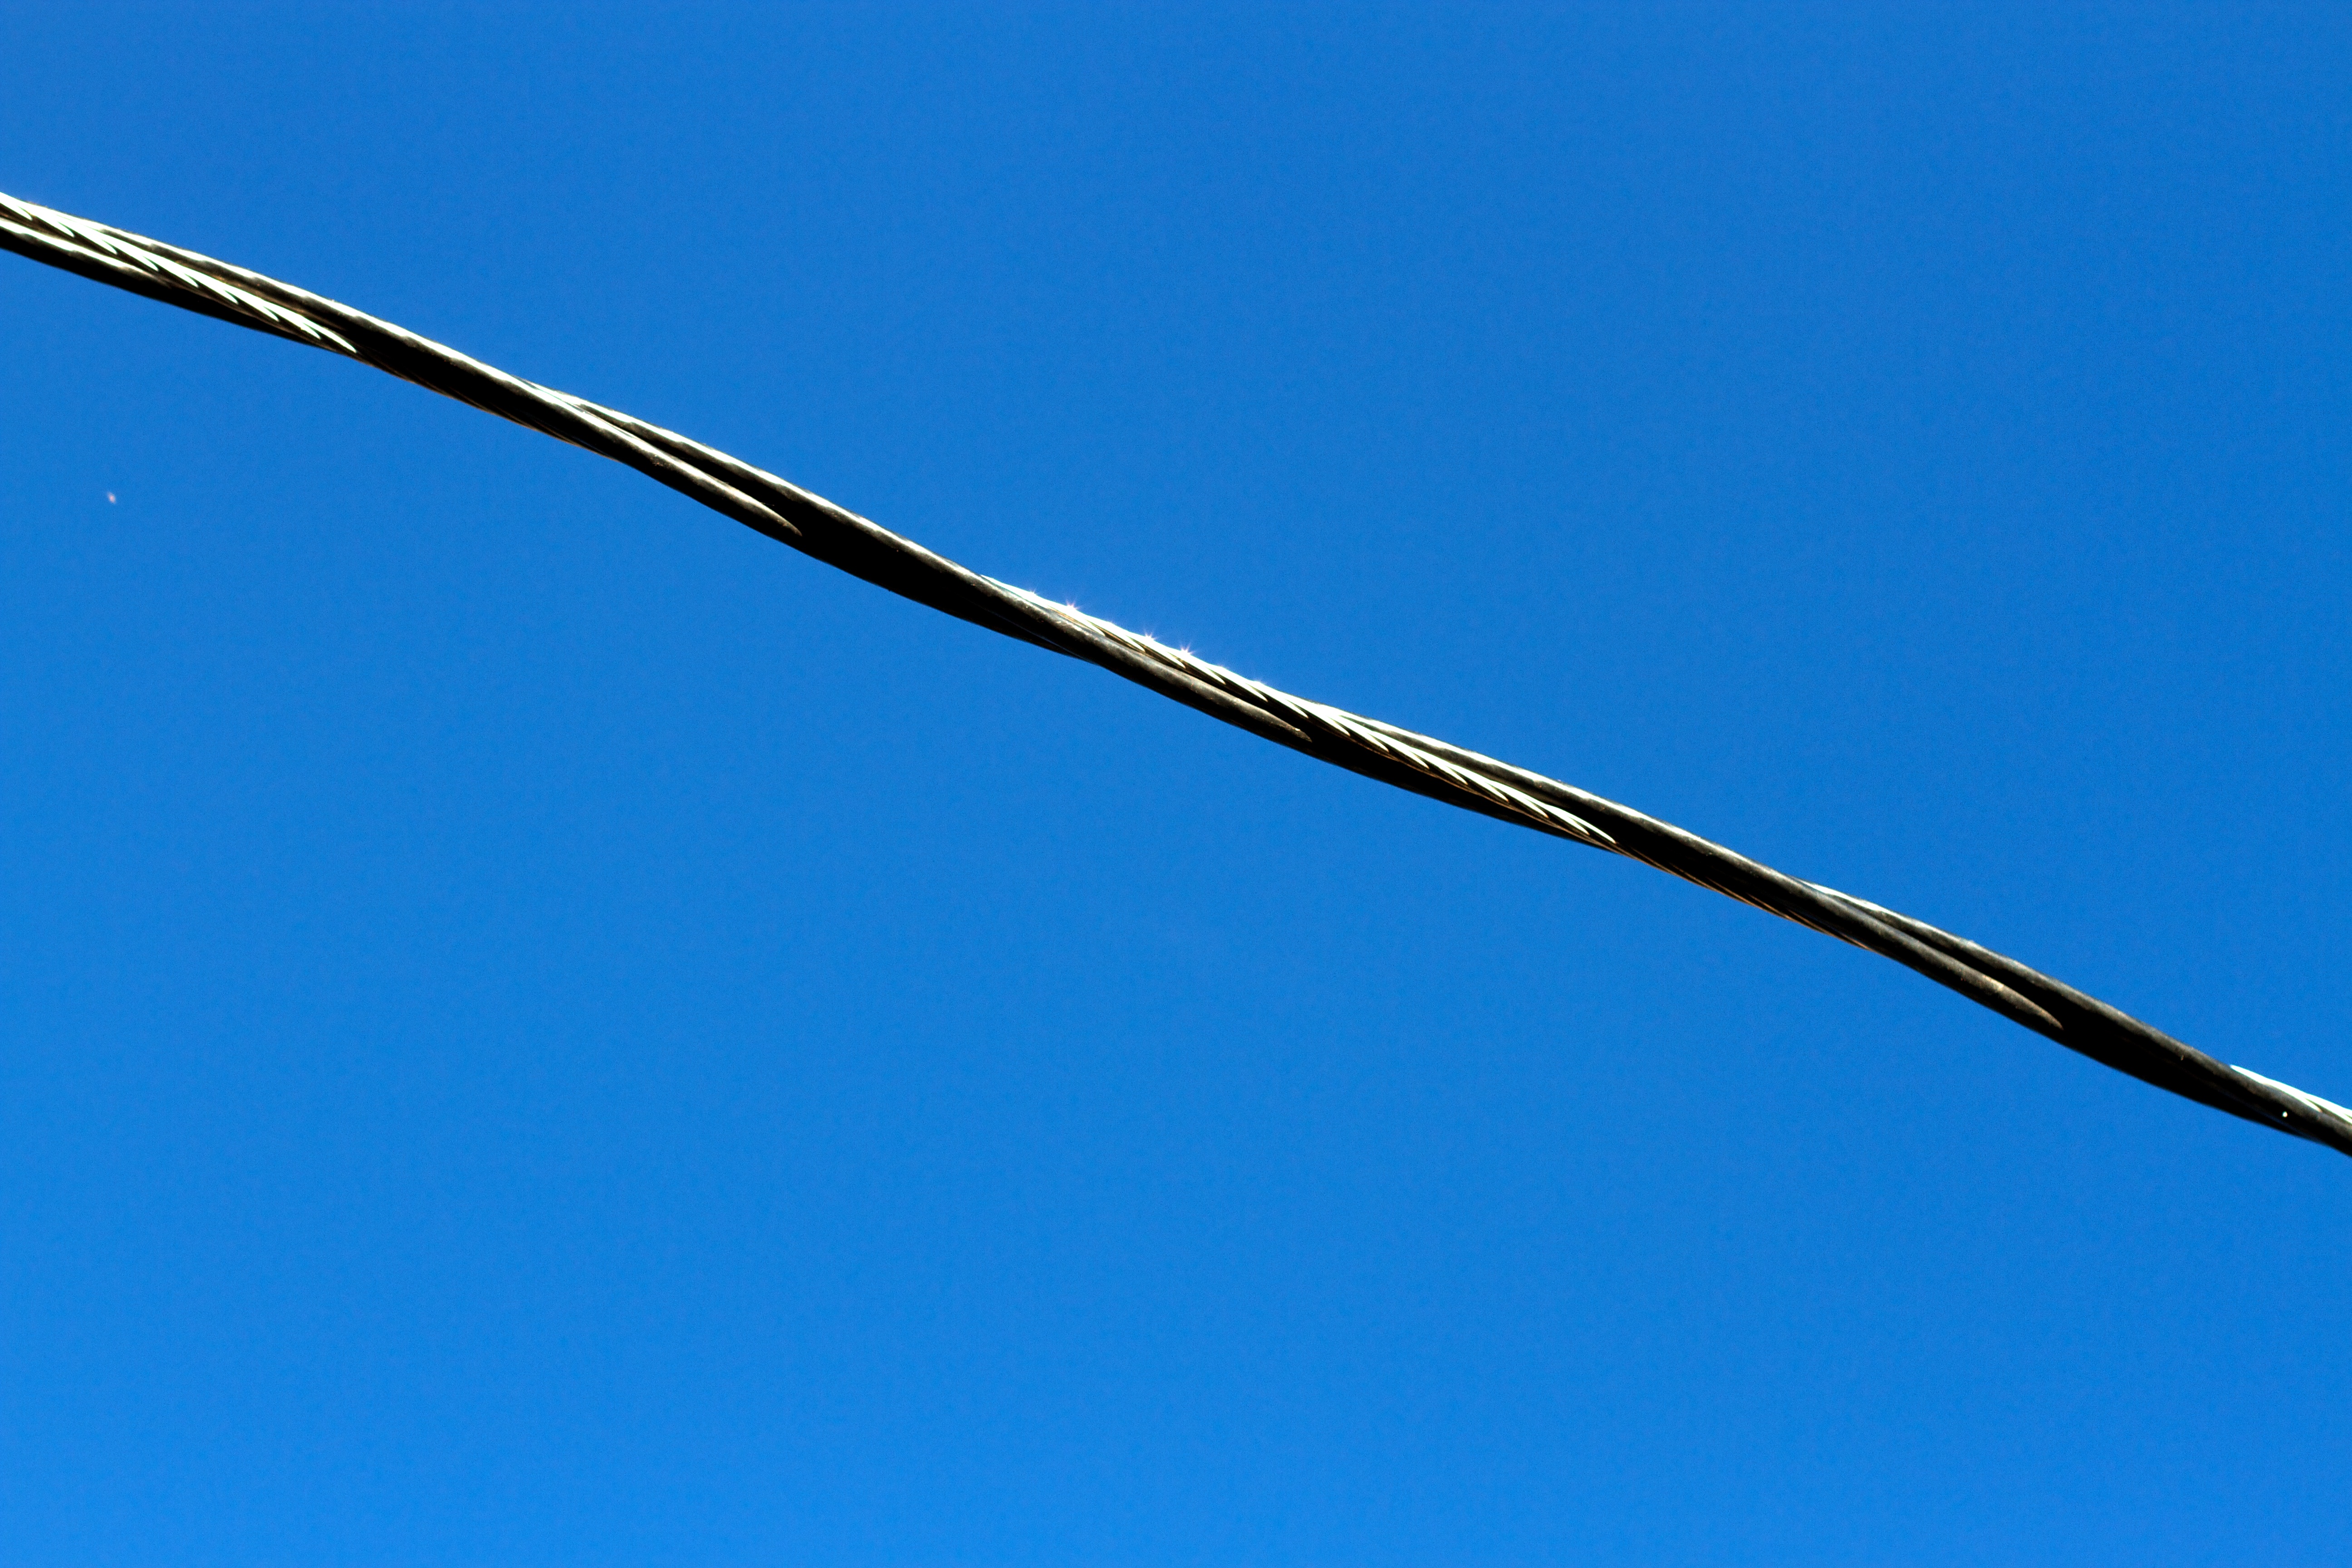
branch, wing, sky, wind, line, blue, street light, toy